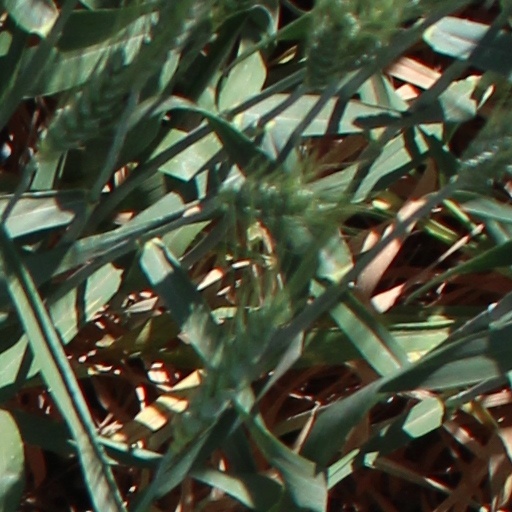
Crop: wheat